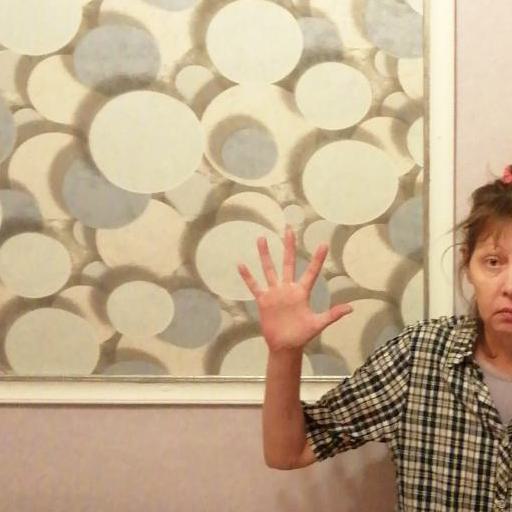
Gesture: palm